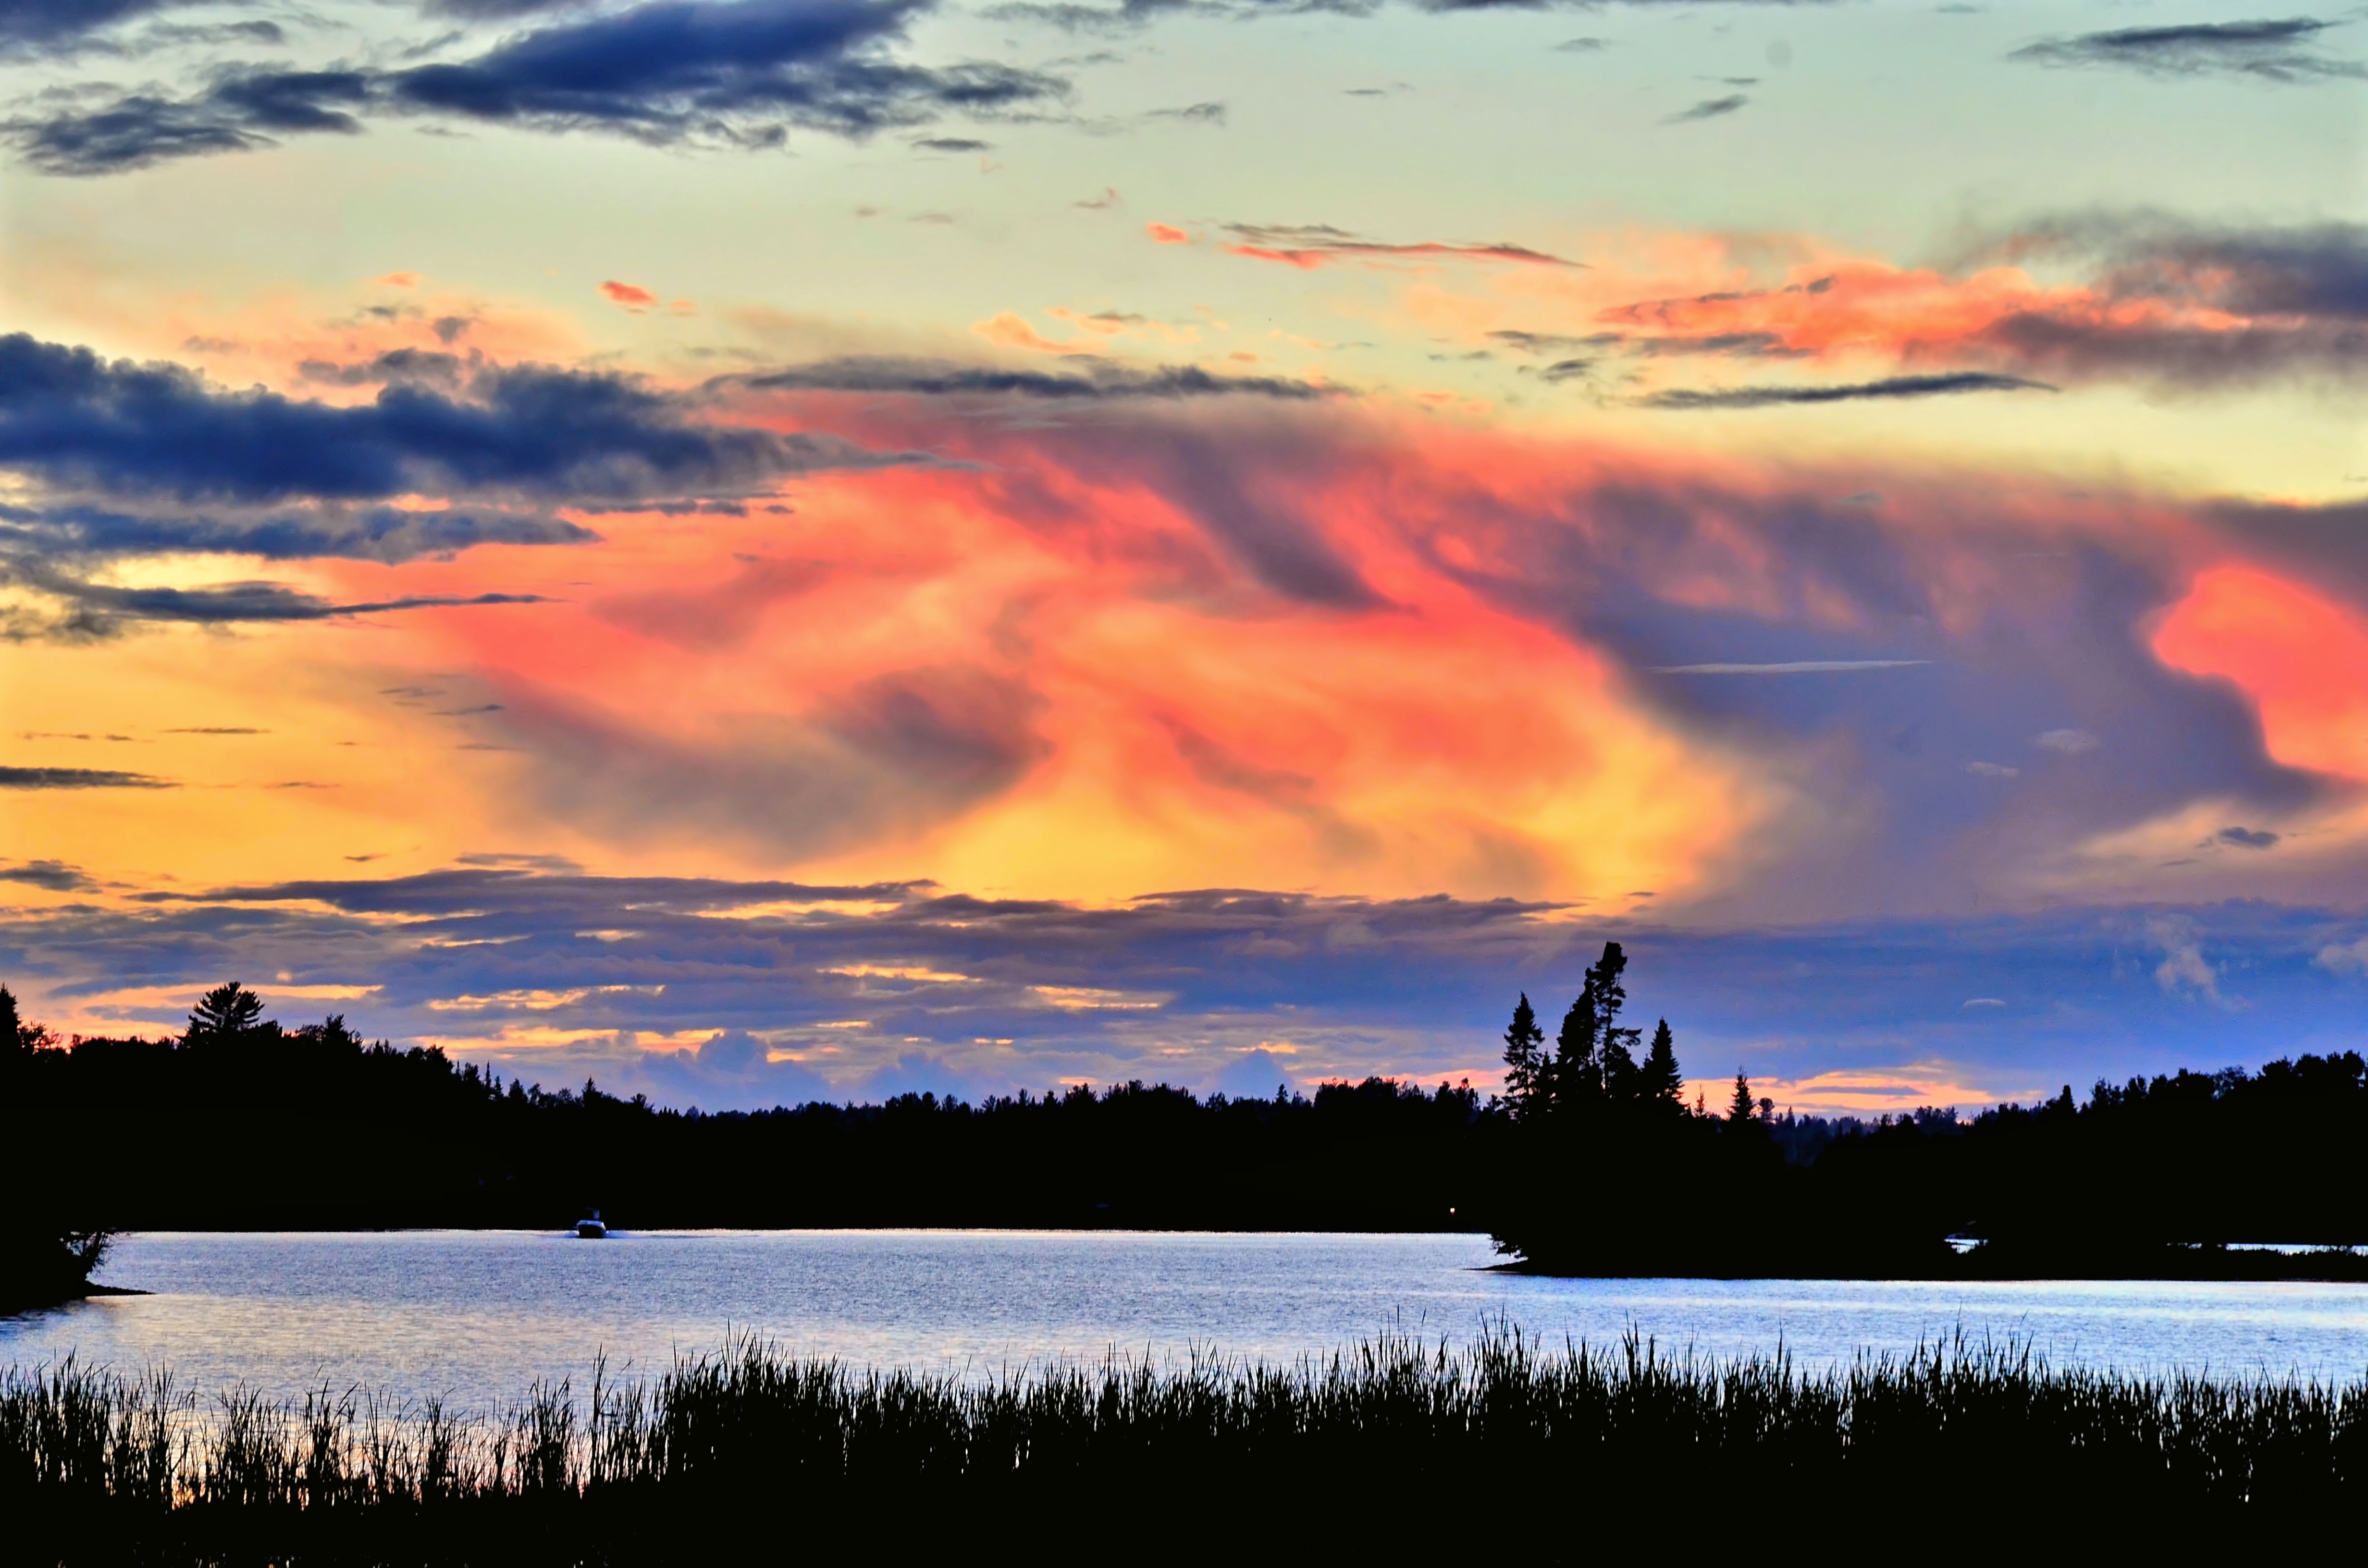
horizon, cloud, sky, sunrise, sunset, skyline, prairie, morning, lake, dawn, dusk, evening, twilight, reflection, clouds, canada, quebec, loch, afterglow, red sky at morning